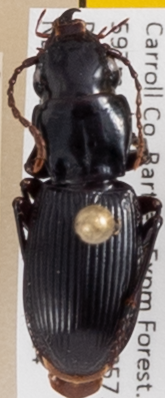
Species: Pterostichus rostratus
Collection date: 2021-07-14
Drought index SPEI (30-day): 0.47
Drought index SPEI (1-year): -1.13
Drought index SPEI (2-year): -0.8